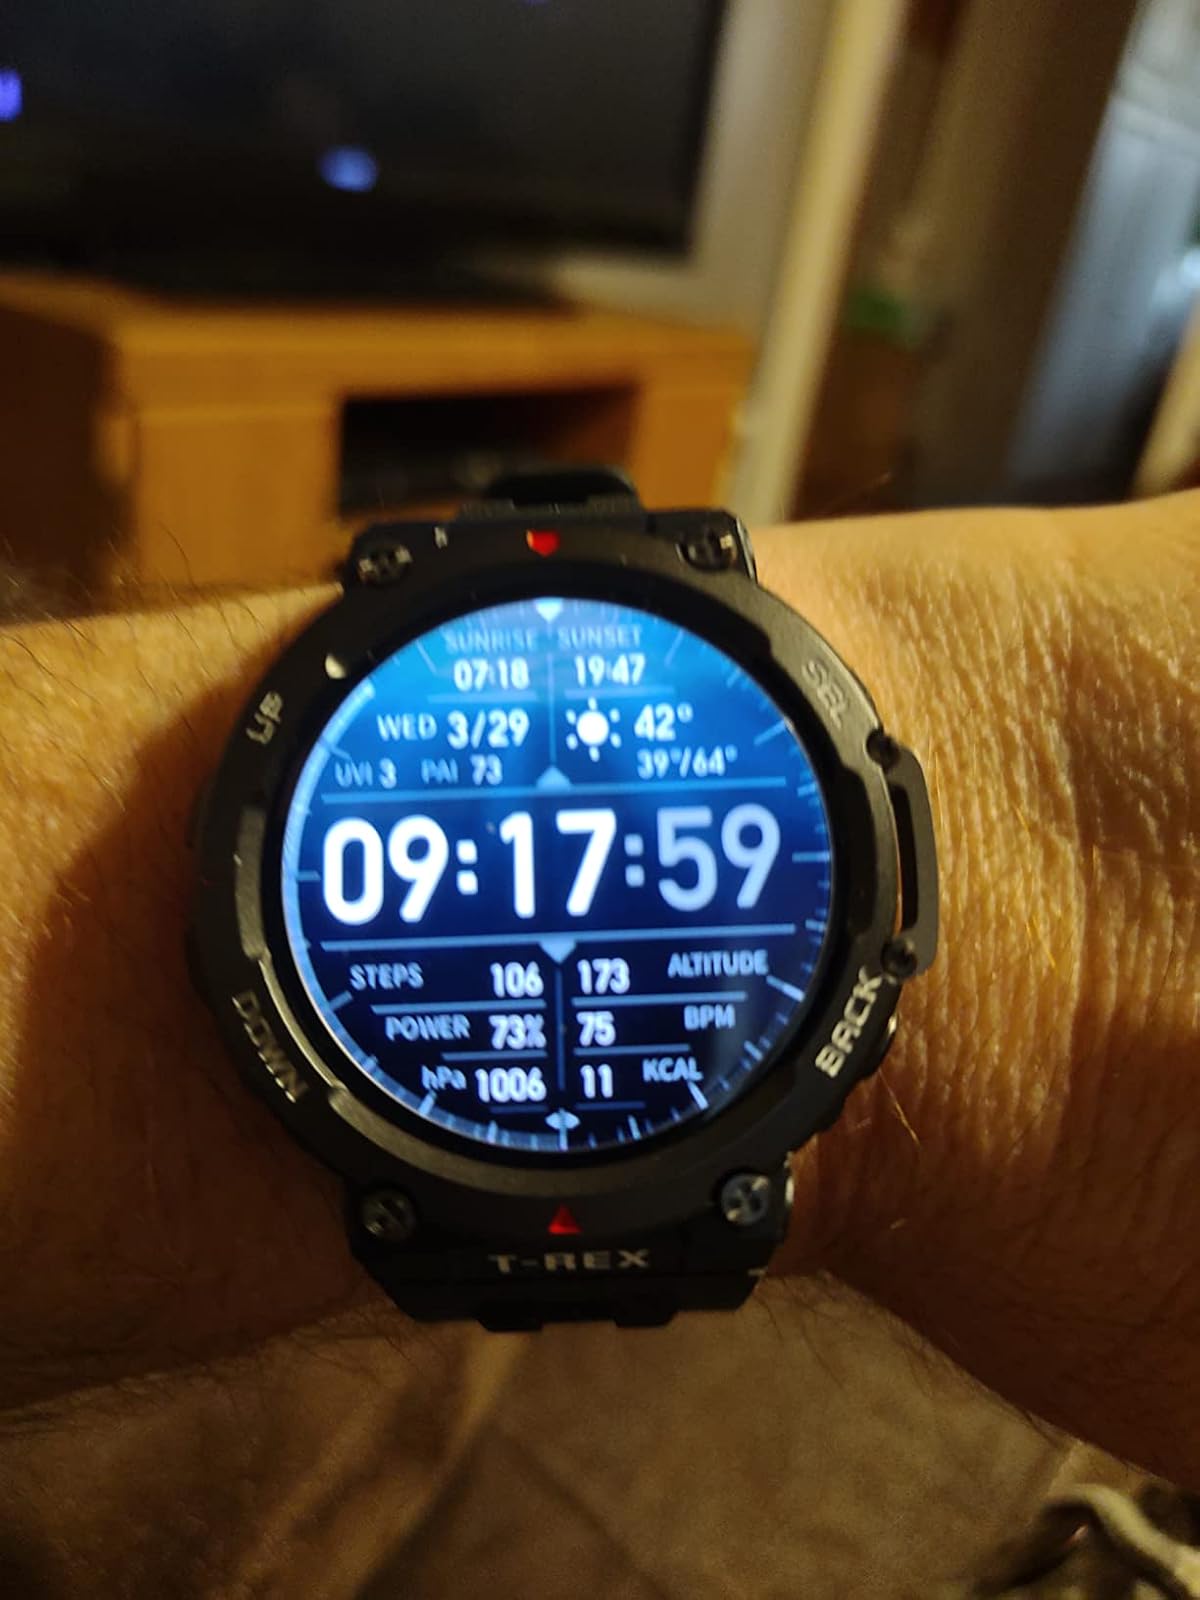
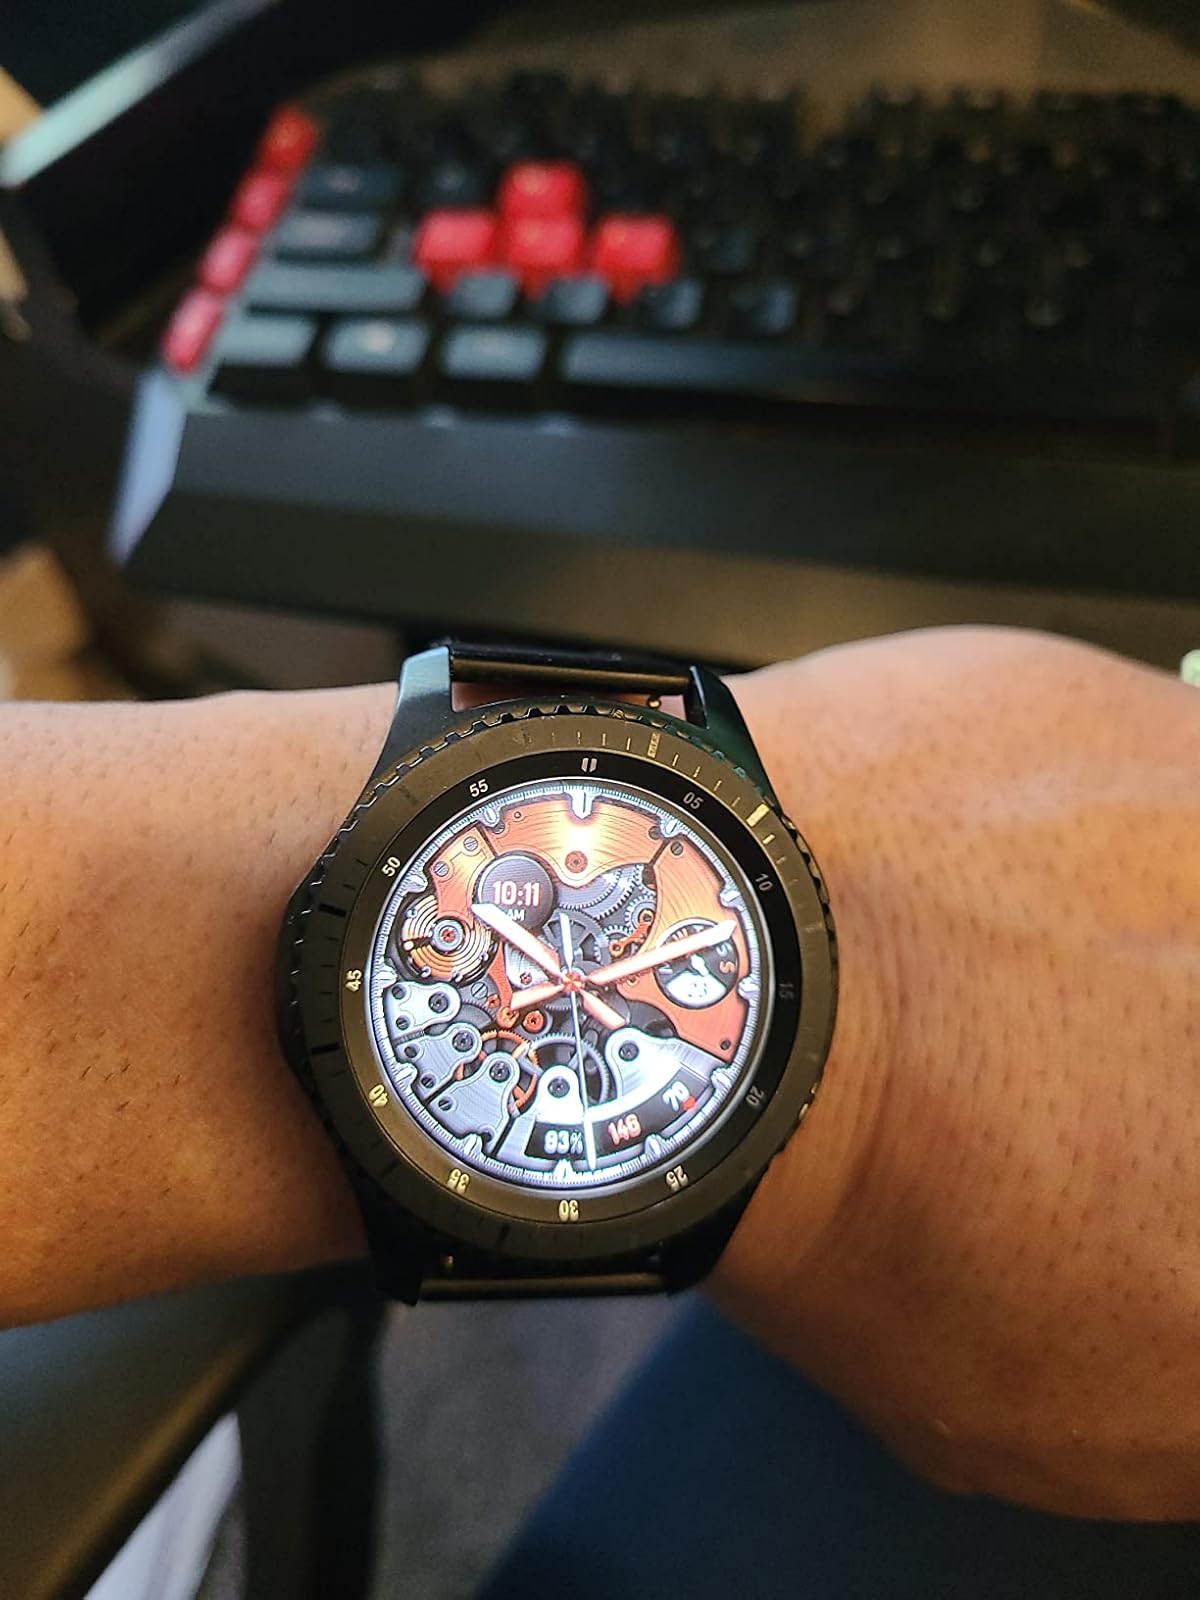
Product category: smartwatch
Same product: no